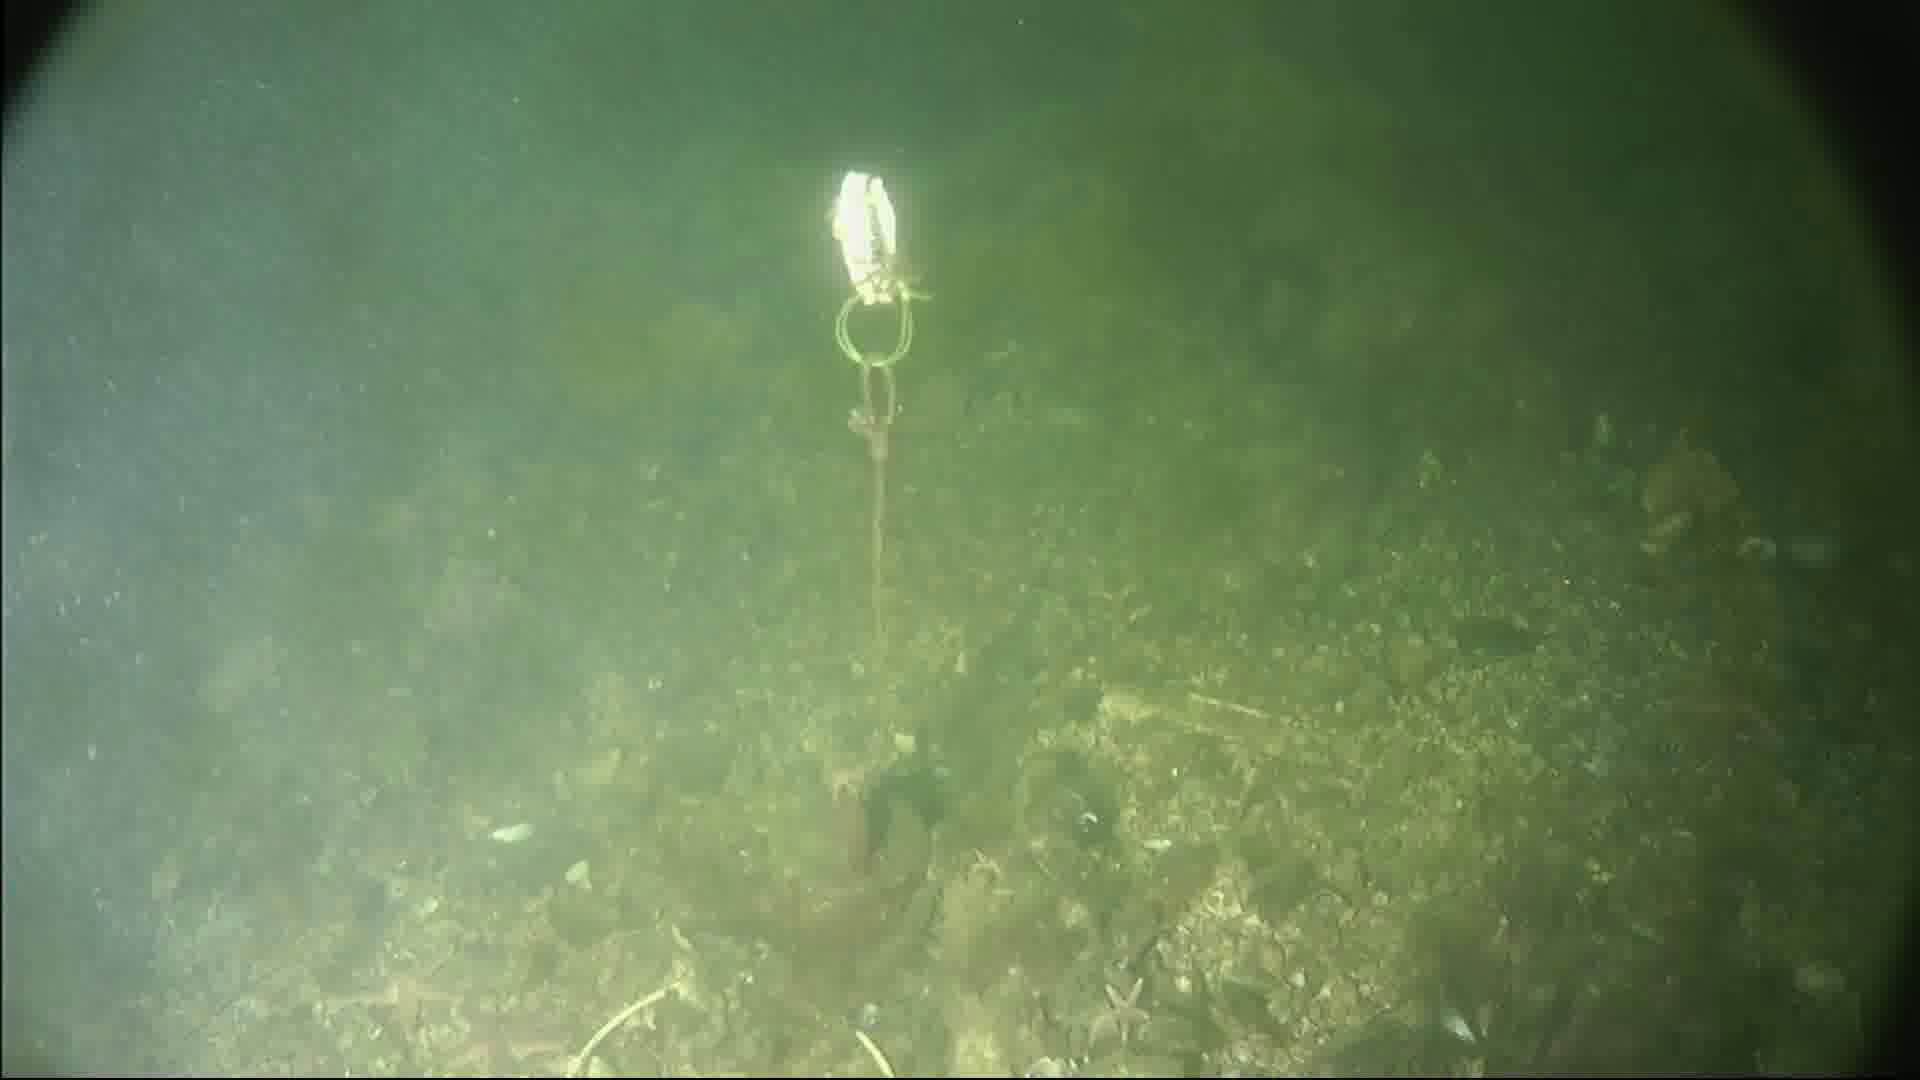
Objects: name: starfish